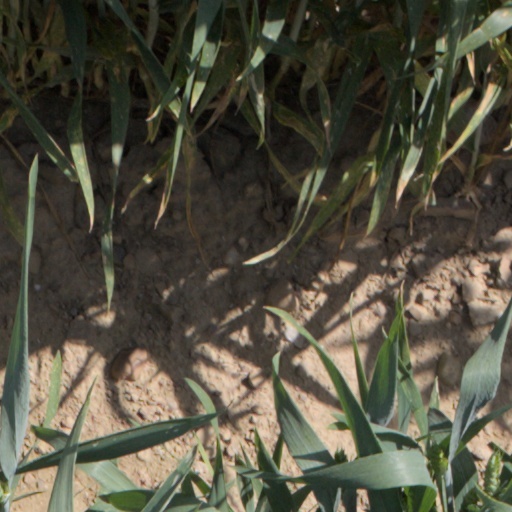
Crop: wheat